Sigg

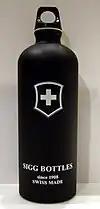

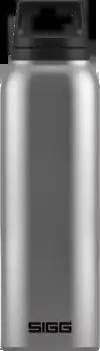
Sigg bottle made of Stainless Steel.

Sigg Switzerland AG is a Swiss manufacturing company with its headquarters in Frauenfeld. Sigg bottles are bottles designed and manufactured in Switzerland from aluminum and polypropylene or in China from stainless steel and glass. The company is famous because of the iconic shape of its classic bottle and numerous designs which have led to its addition to the permanent design collection of the New York Museum of Modern Art.